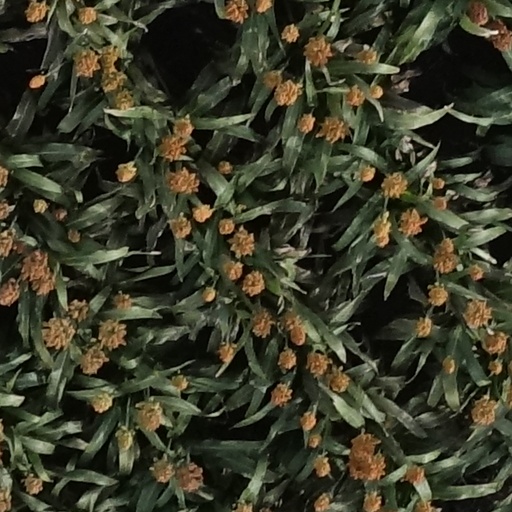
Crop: sorghum